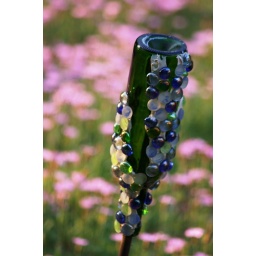
Wine bottle art pops with the pink dianthus in bloom